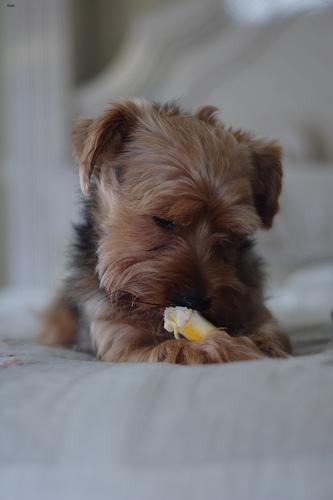
Breed: yorkshire terrier